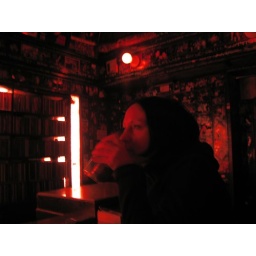
Beer in a train bar